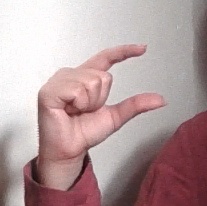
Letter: dal